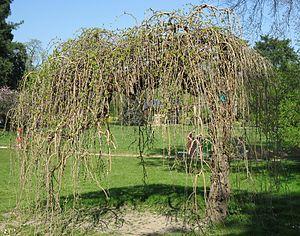
Le jardin du Pré-Catelan est un parc botanique du bois de Boulogne à Paris qui se trouve dans la zone du Pré Catelan.
Le Mûrier blanc, Mûrier commun, Mulberry ou Mora, est une espèce de Mûriers, des arbres fruitiers de la famille des Moracées. Originaire de Chine, le Mûrier blanc fut largement cultivé pour ses feuilles, aliment exclusif du ver à soie.